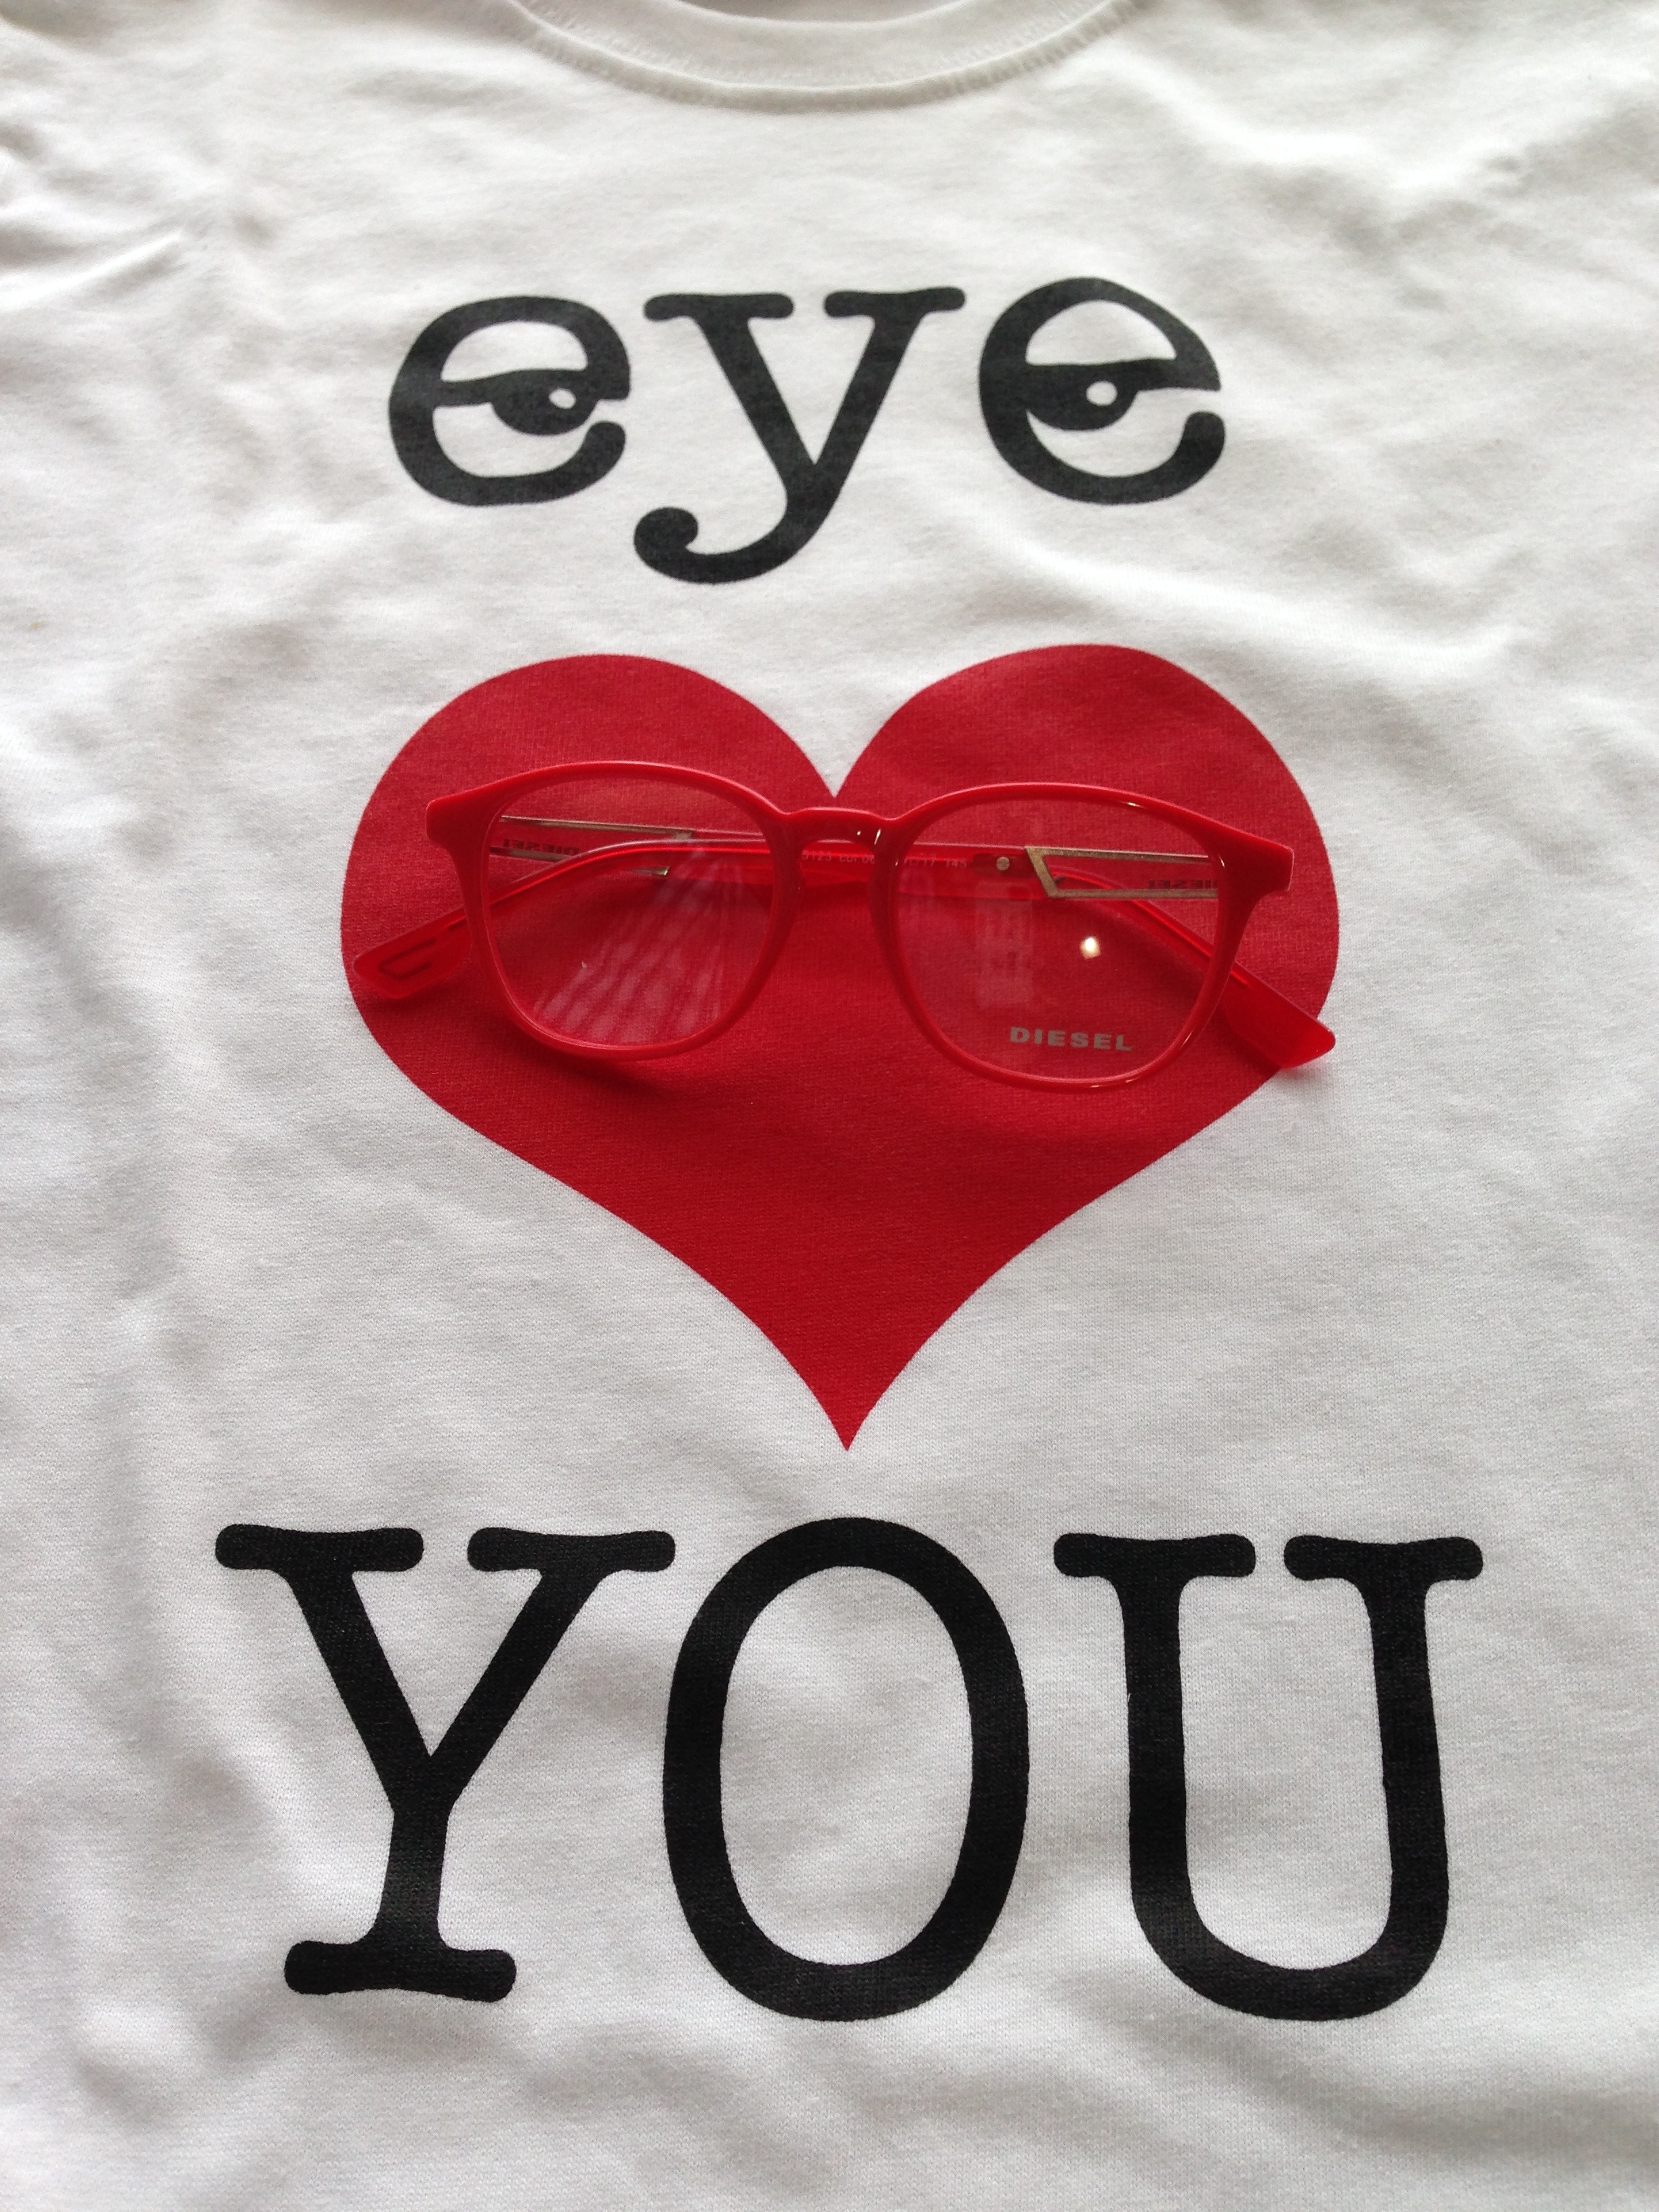
white, cute, love, heart, red, print, clothing, pink, brand, human body, font, illustration, design, glasses, moustache, organ, emotion, valentine's day, t shirt